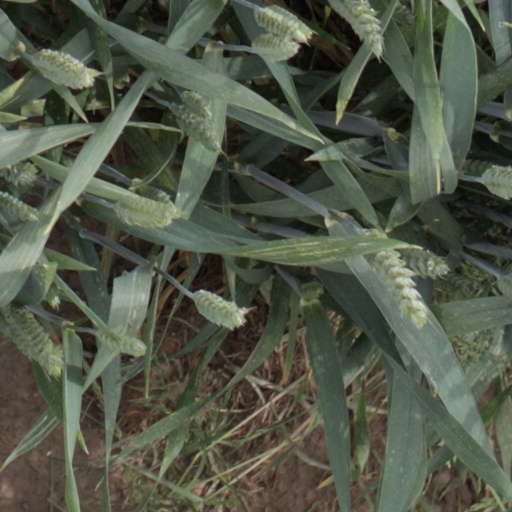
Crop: wheat